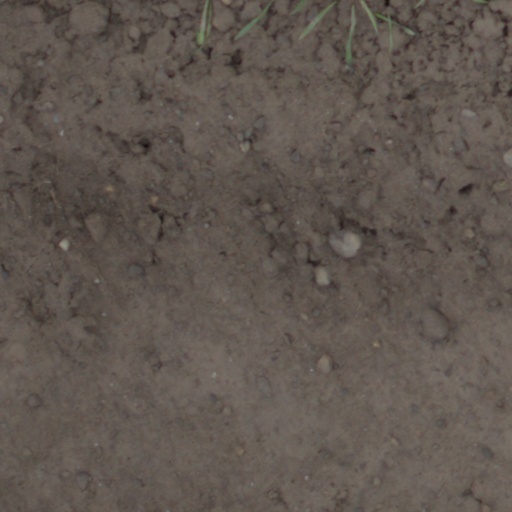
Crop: wheat